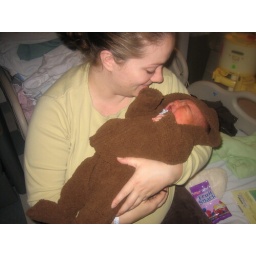
Elisha looks cute in his 'going home outfit' but HE wasn't to fond of it!